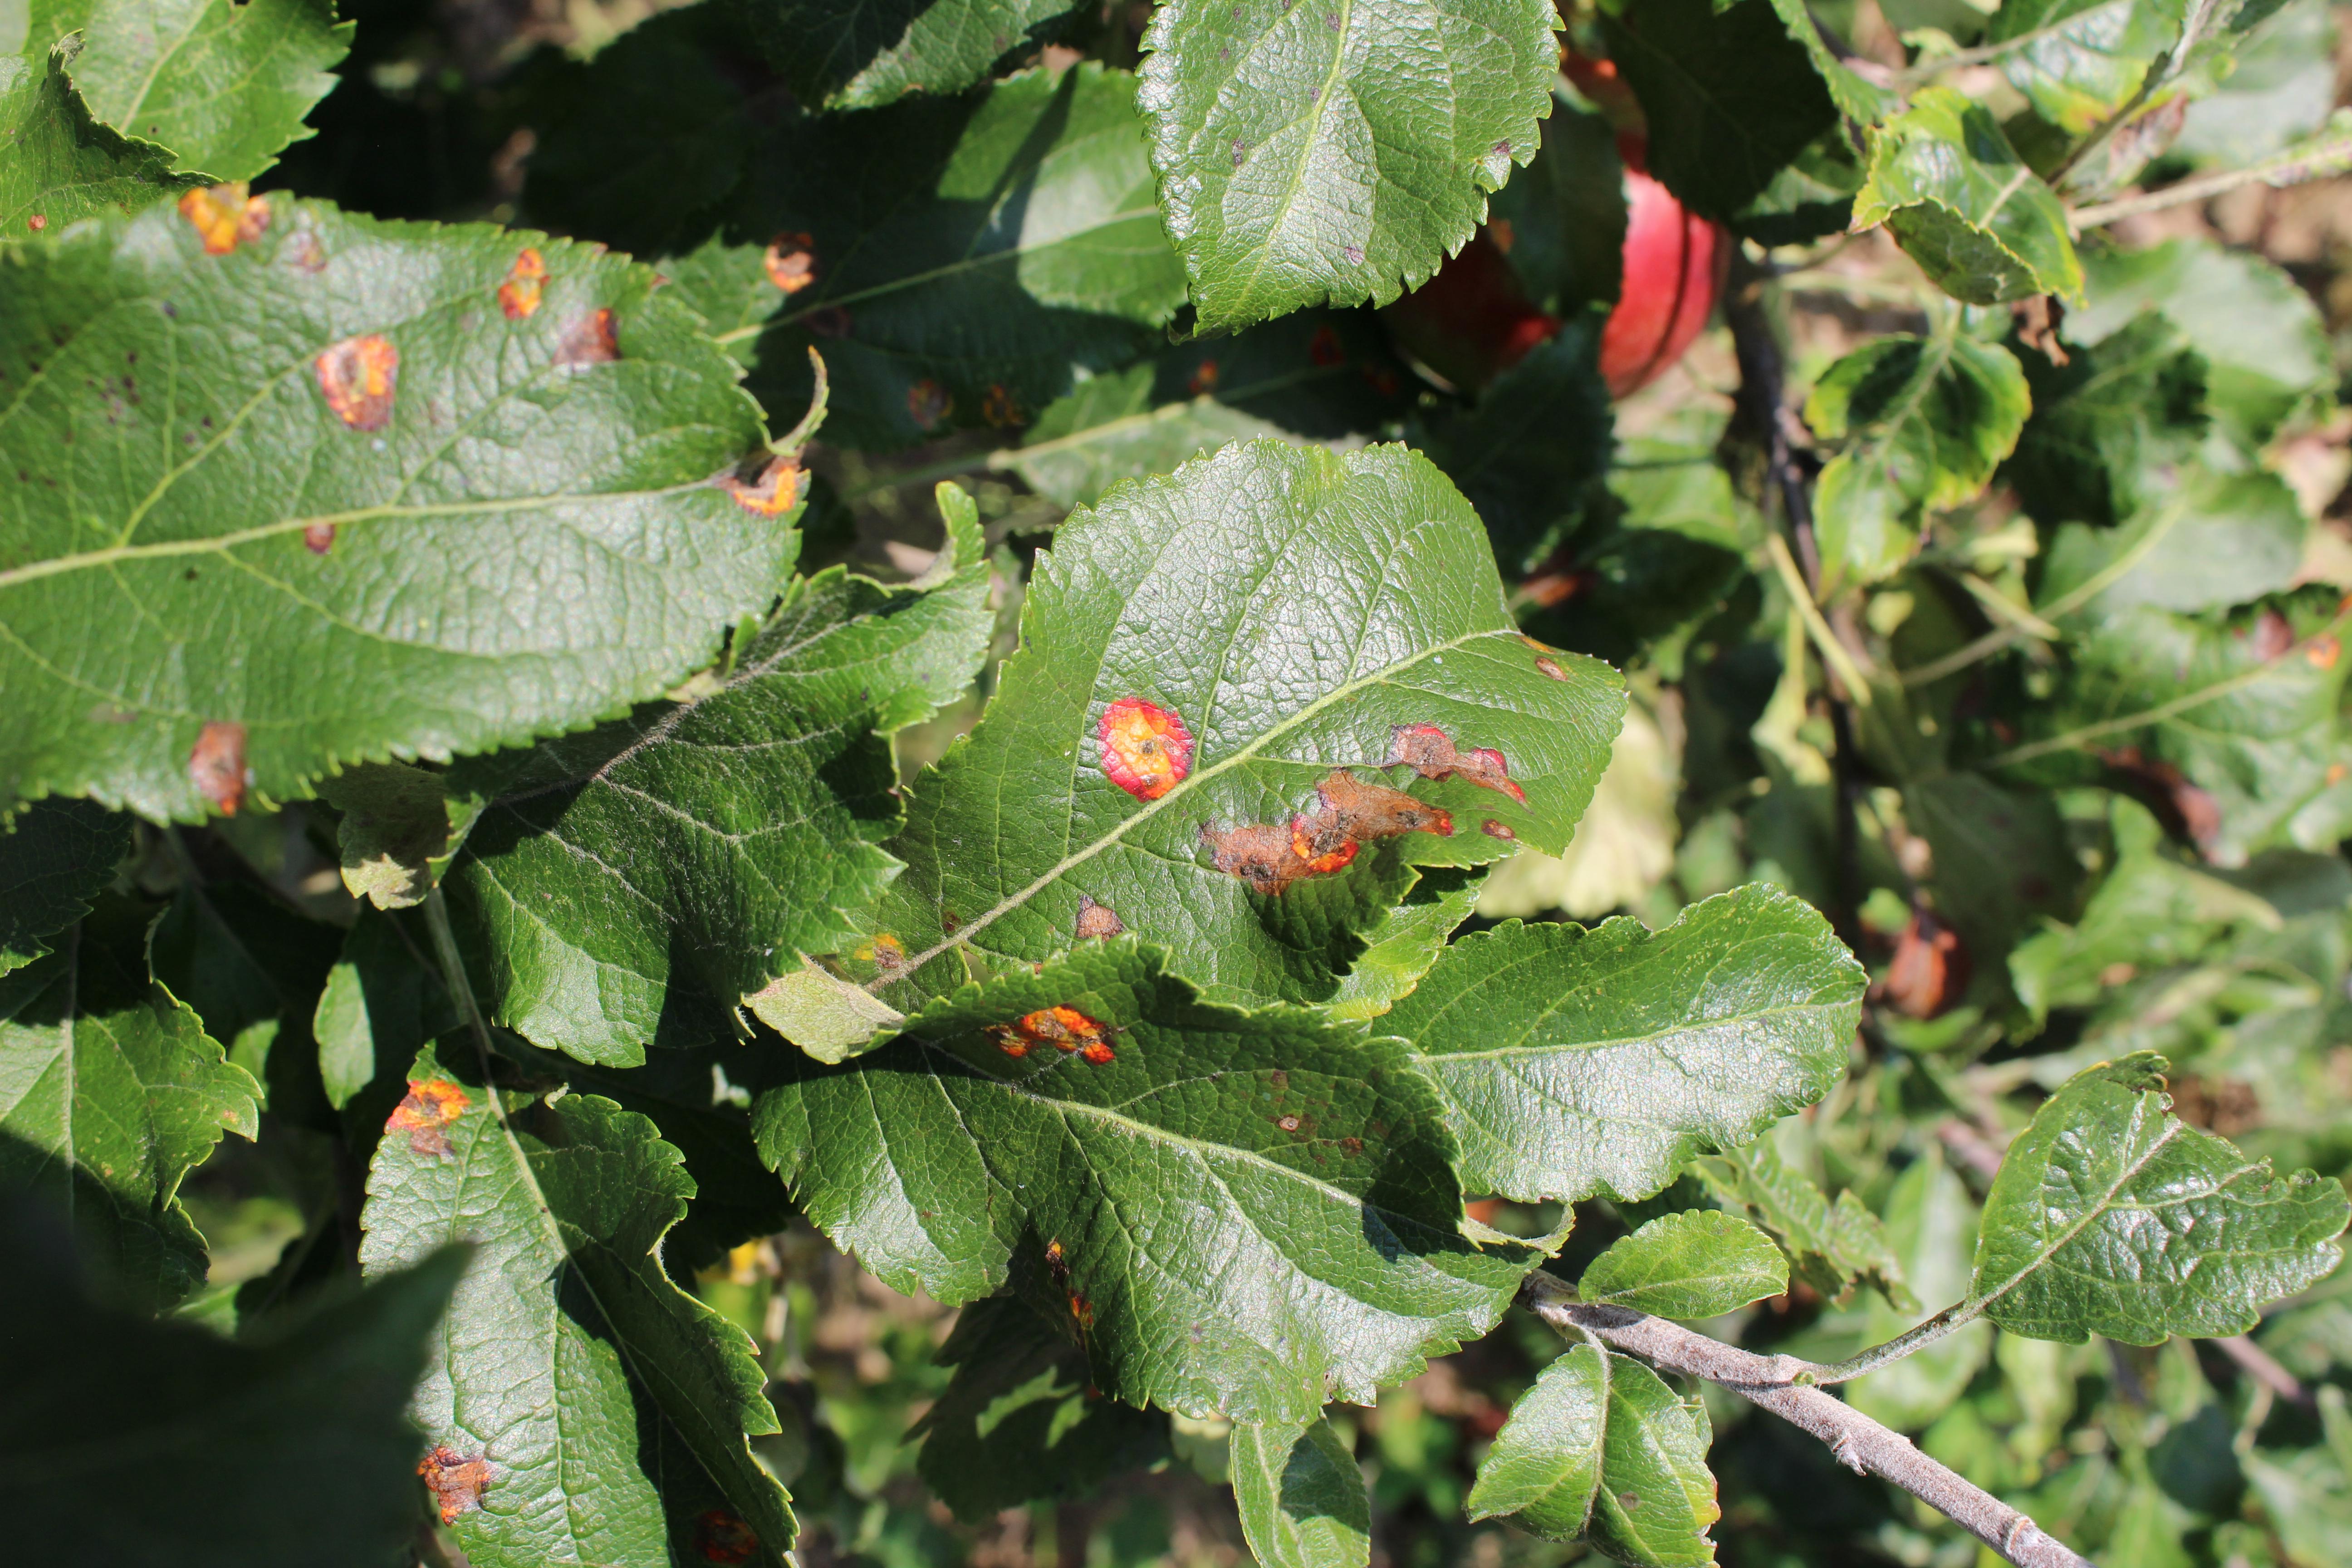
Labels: rust